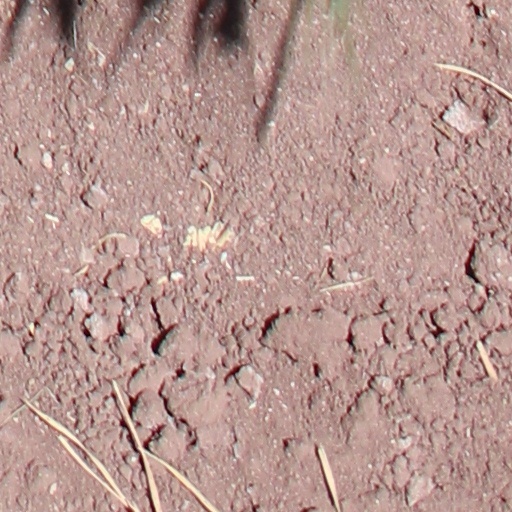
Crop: wheat